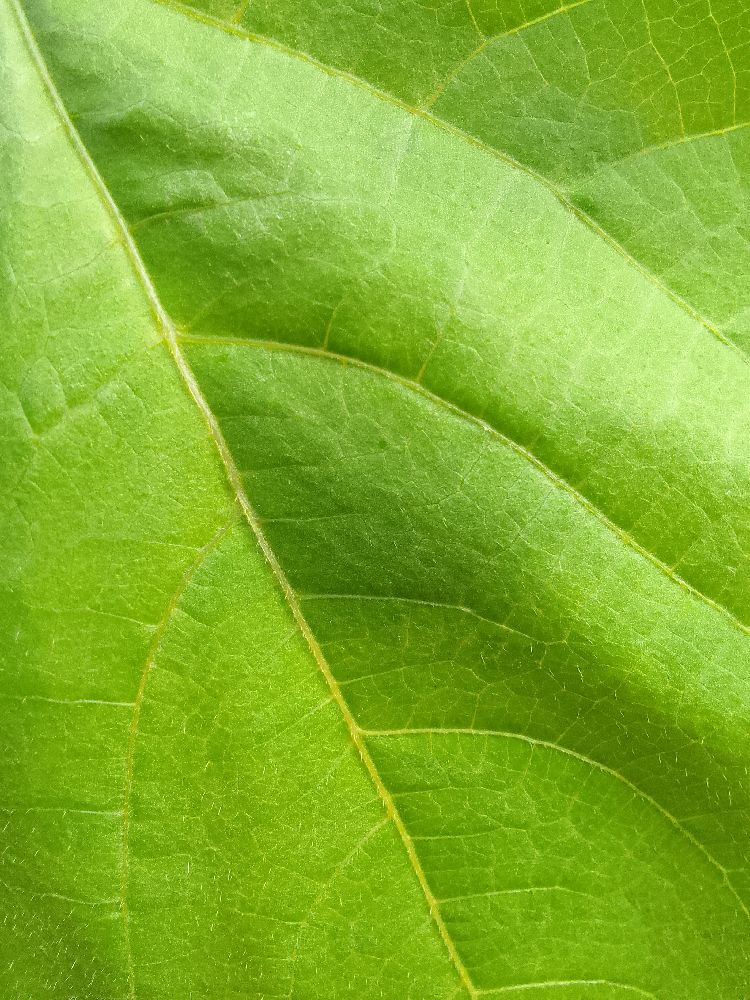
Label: healthy